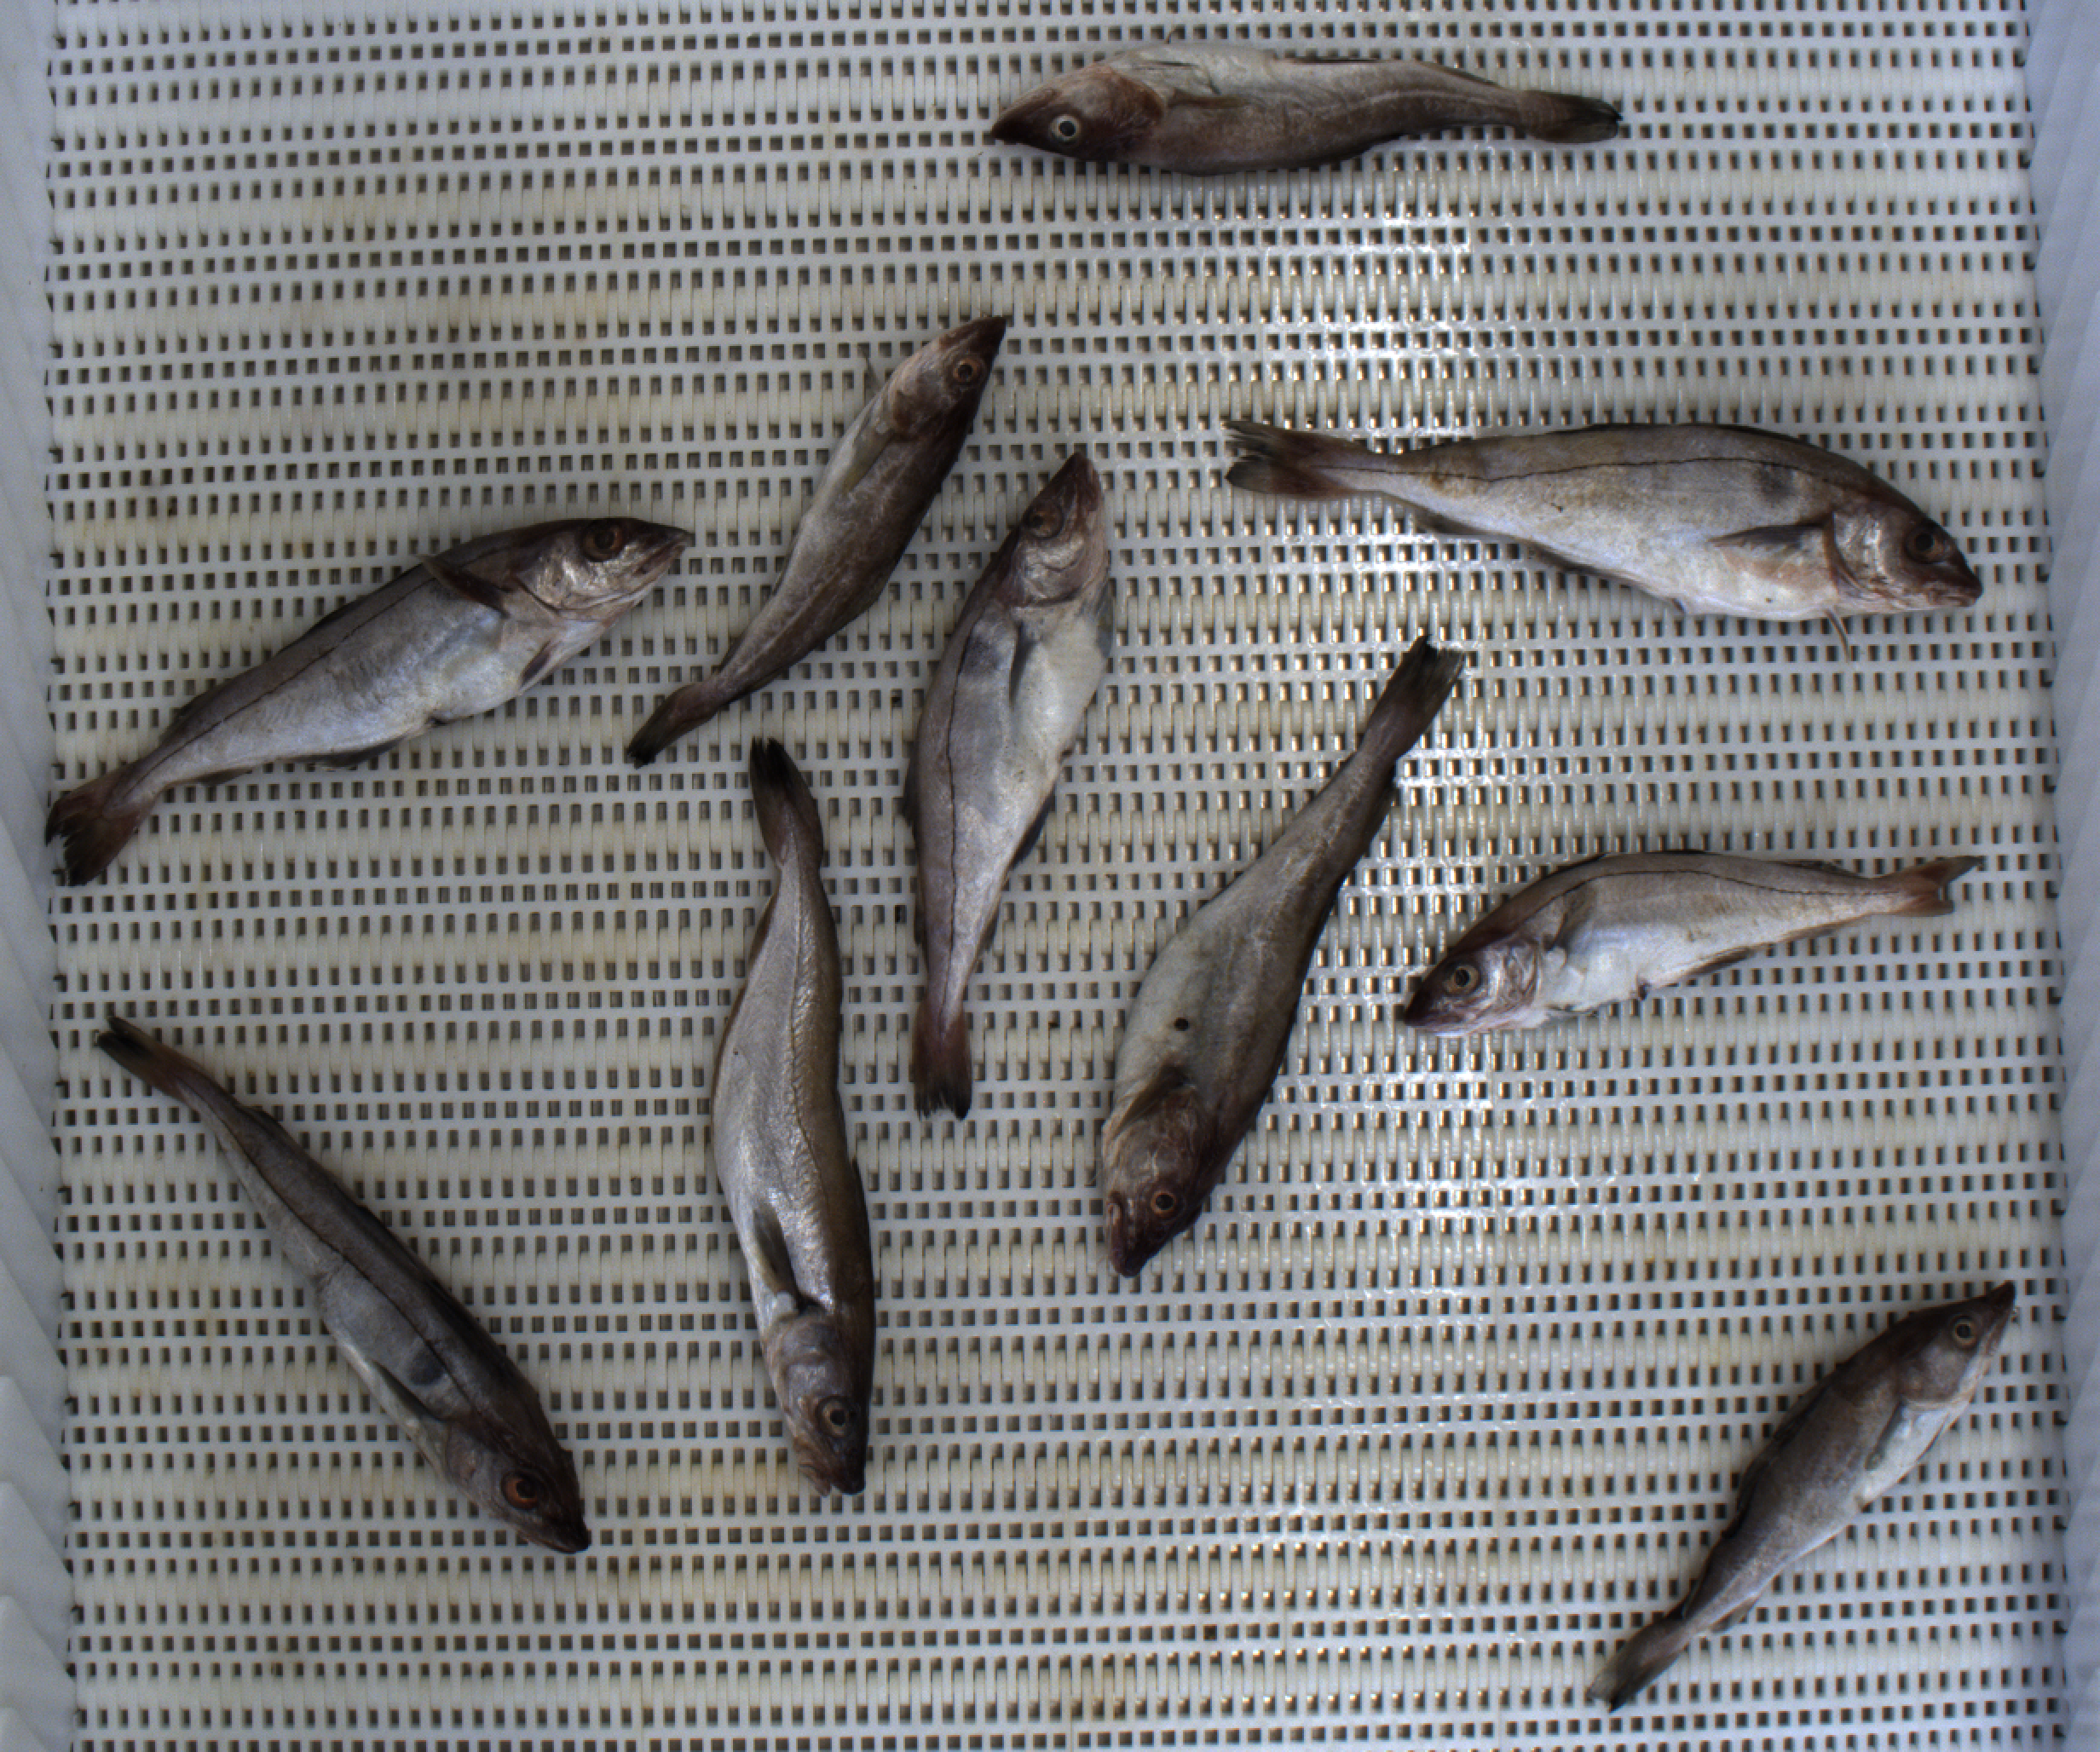
Total fish: 10
Cod: 4
Haddock: 5
Whiting: 1
Hake: 0
Horse mackerel: 0
Saithe: 0
Other: 0